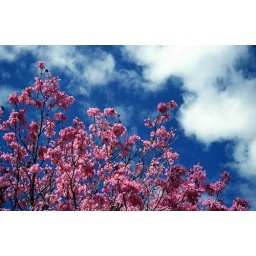
The pink tabebuia tree blooms in February in Central Florida. February 2009.